Pelé (2021 film)

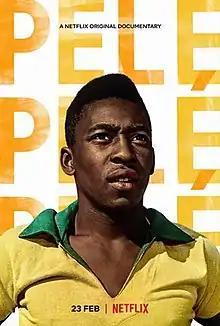
Film poster

Pelé is a 2021 biographical documentary film about Brazilian footballer Pelé. The film was produced and distributed by Netflix and directed by Ben Nichols and David Tryhorn. Kevin MacDonald, Jon Owen, and Jonathan Rogers served as executive producers.